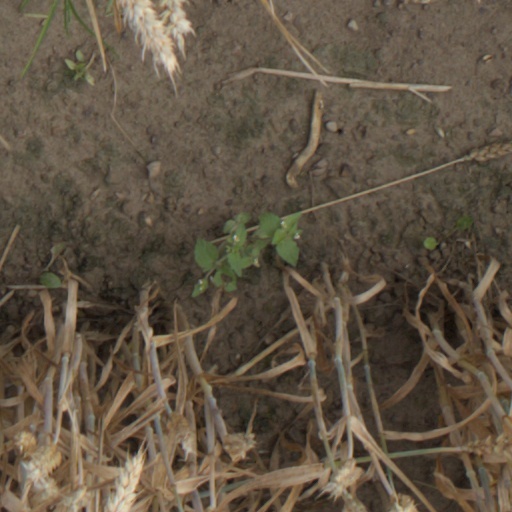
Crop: wheat